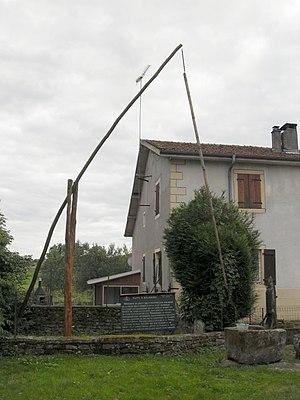
Puits à balancier de Gruey-lès-Surance
Gruey-lès-Surance est une commune française située dans le département des Vosges, en région Grand Est. Depuis janvier 2017, elle fait partie de la communauté d'agglomération d'Épinal.